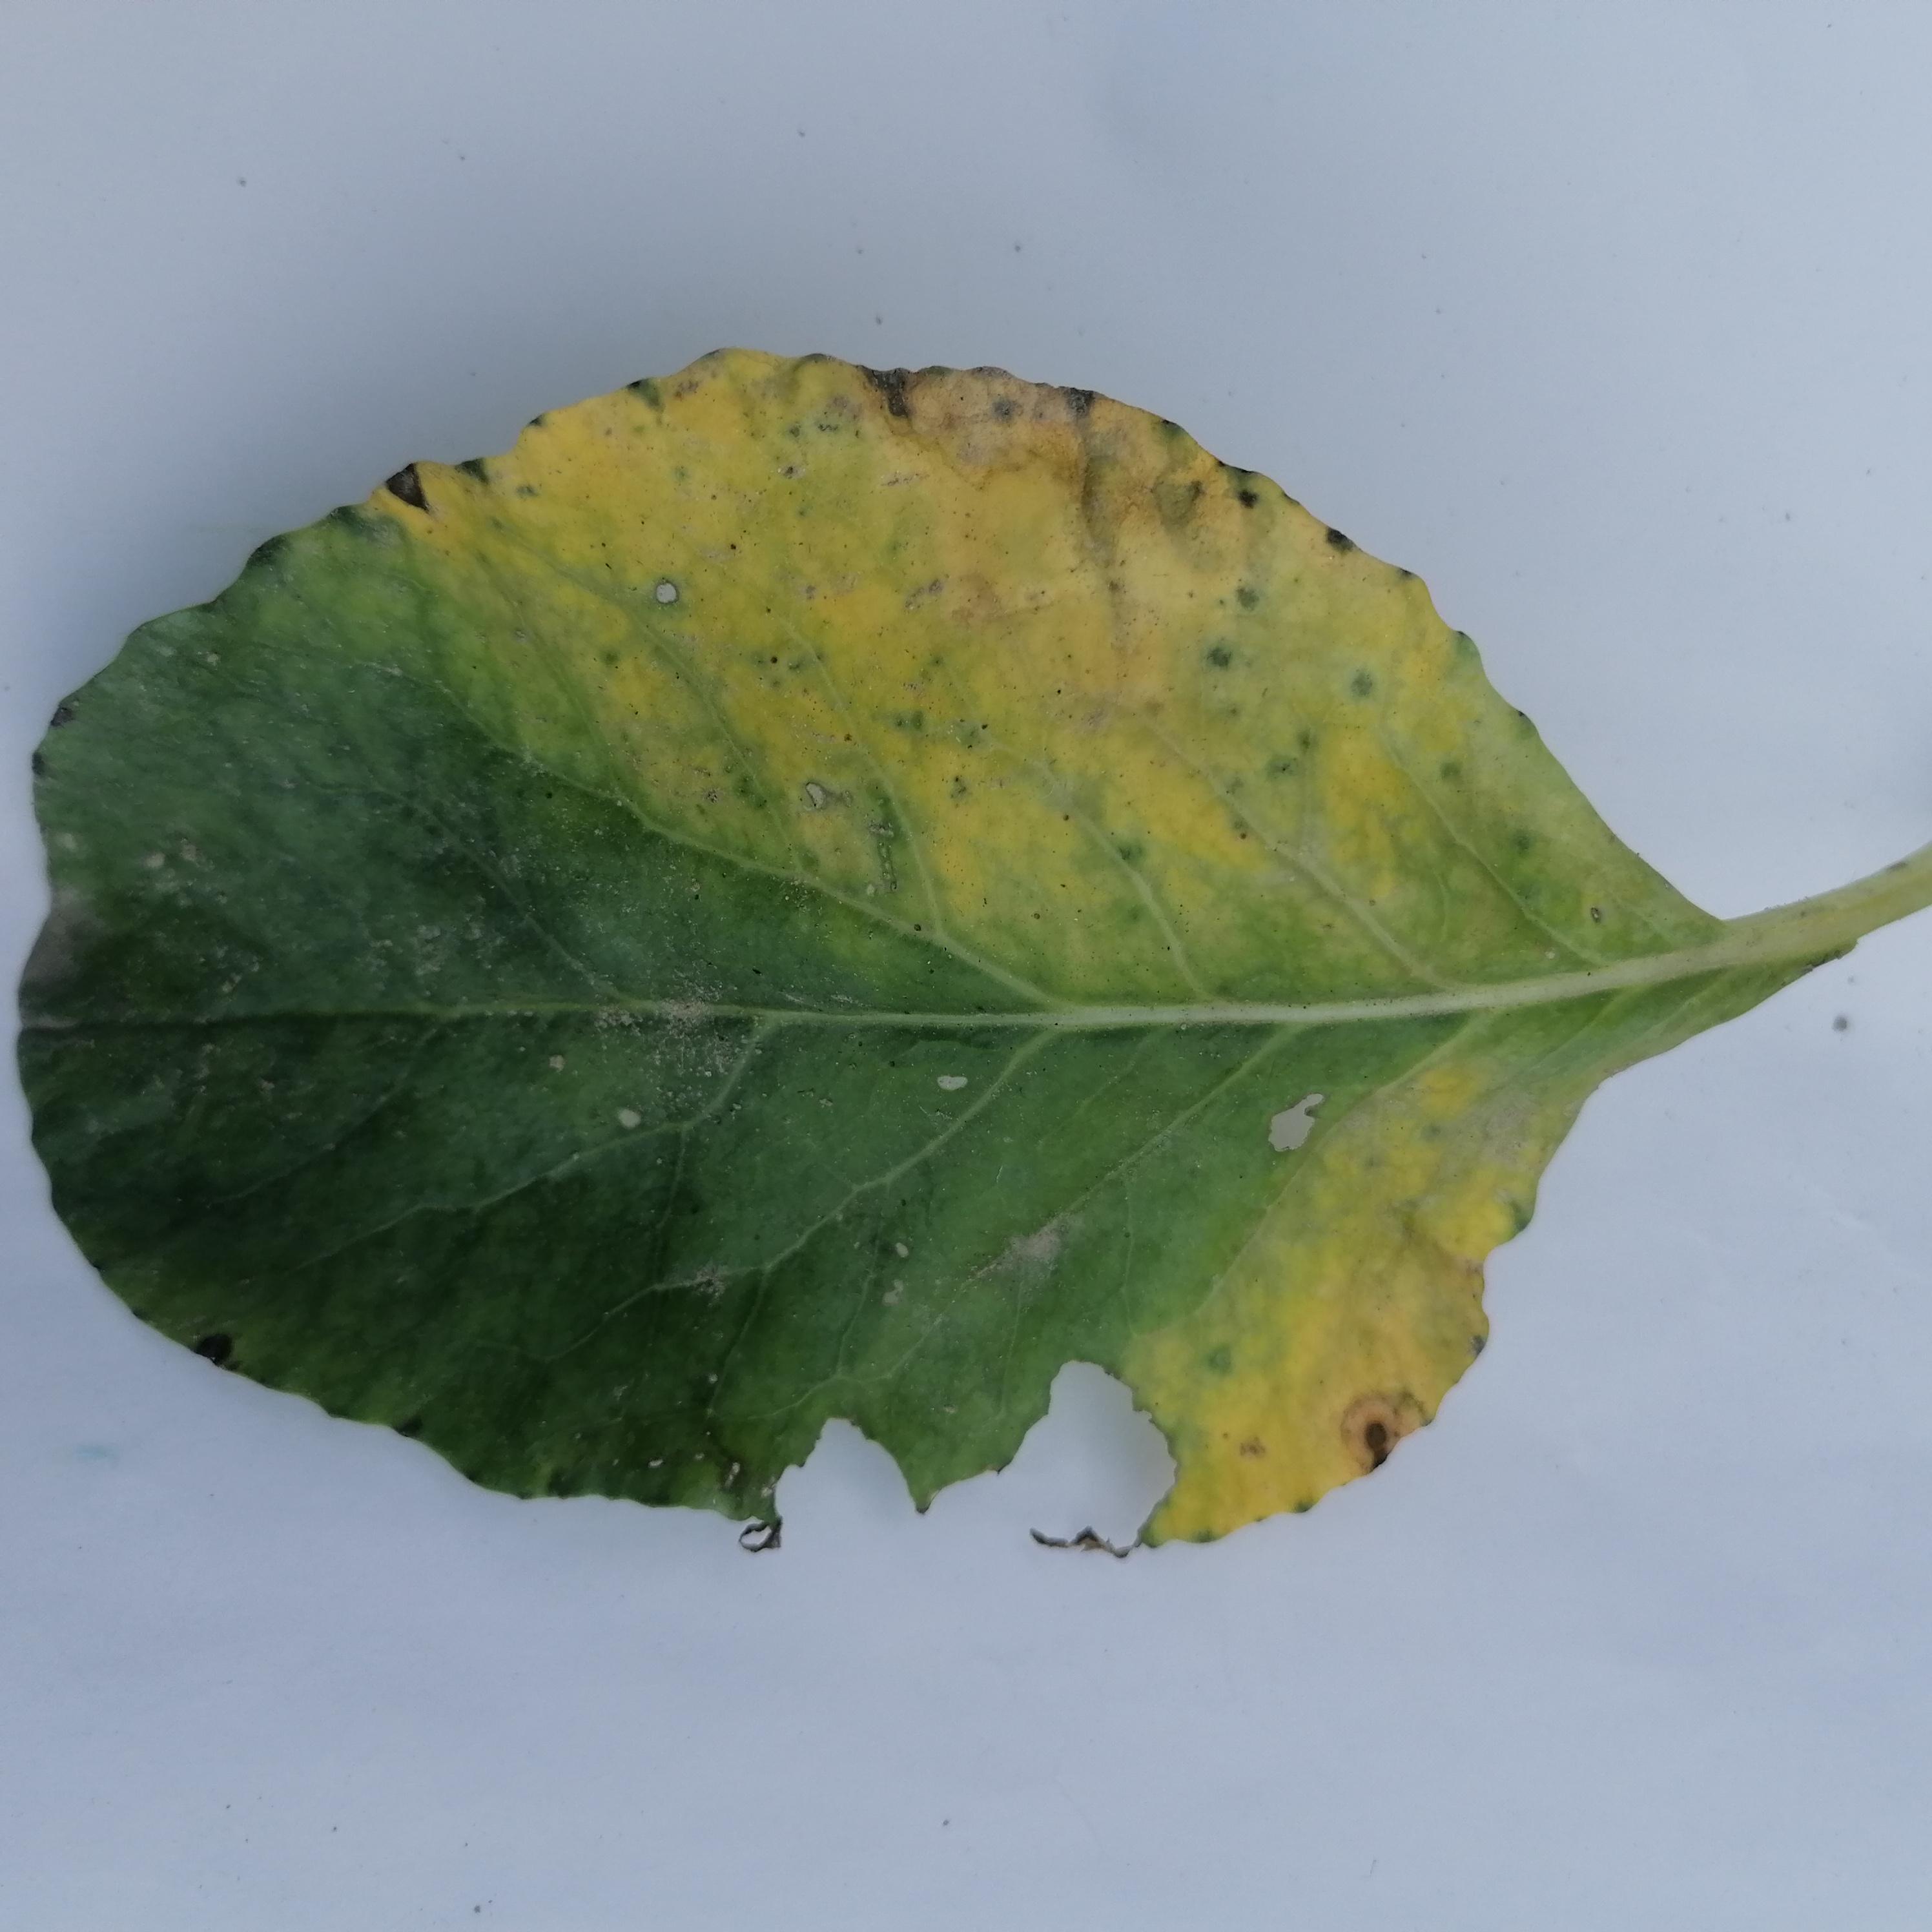
Label: Black Rot